Terrängbil m/42 KP

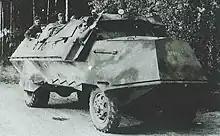
An early terrängbil m/42 KP 1943.

After prototyping, production was set up based on two types of truck chassis, a Volvo chassis and a Scania-Vabis chassis. The armour-plates were made by Bofors, Landsverk, Bröderna Hedlund and Karlstads Mekaniska Werkstad and then delivered to Volvo or Scania-Vabis for final assembly on their chassis'. The Volvo versions, Tgb m/42 VKP had a fixed winch on the "right side" for towing the vehicle forward. The Scania-Vabis, SKP, had a windlass on the "left side", which allowed towing both forwards and backwards.